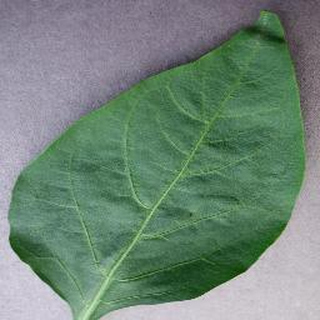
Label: healthy_bell_pepper